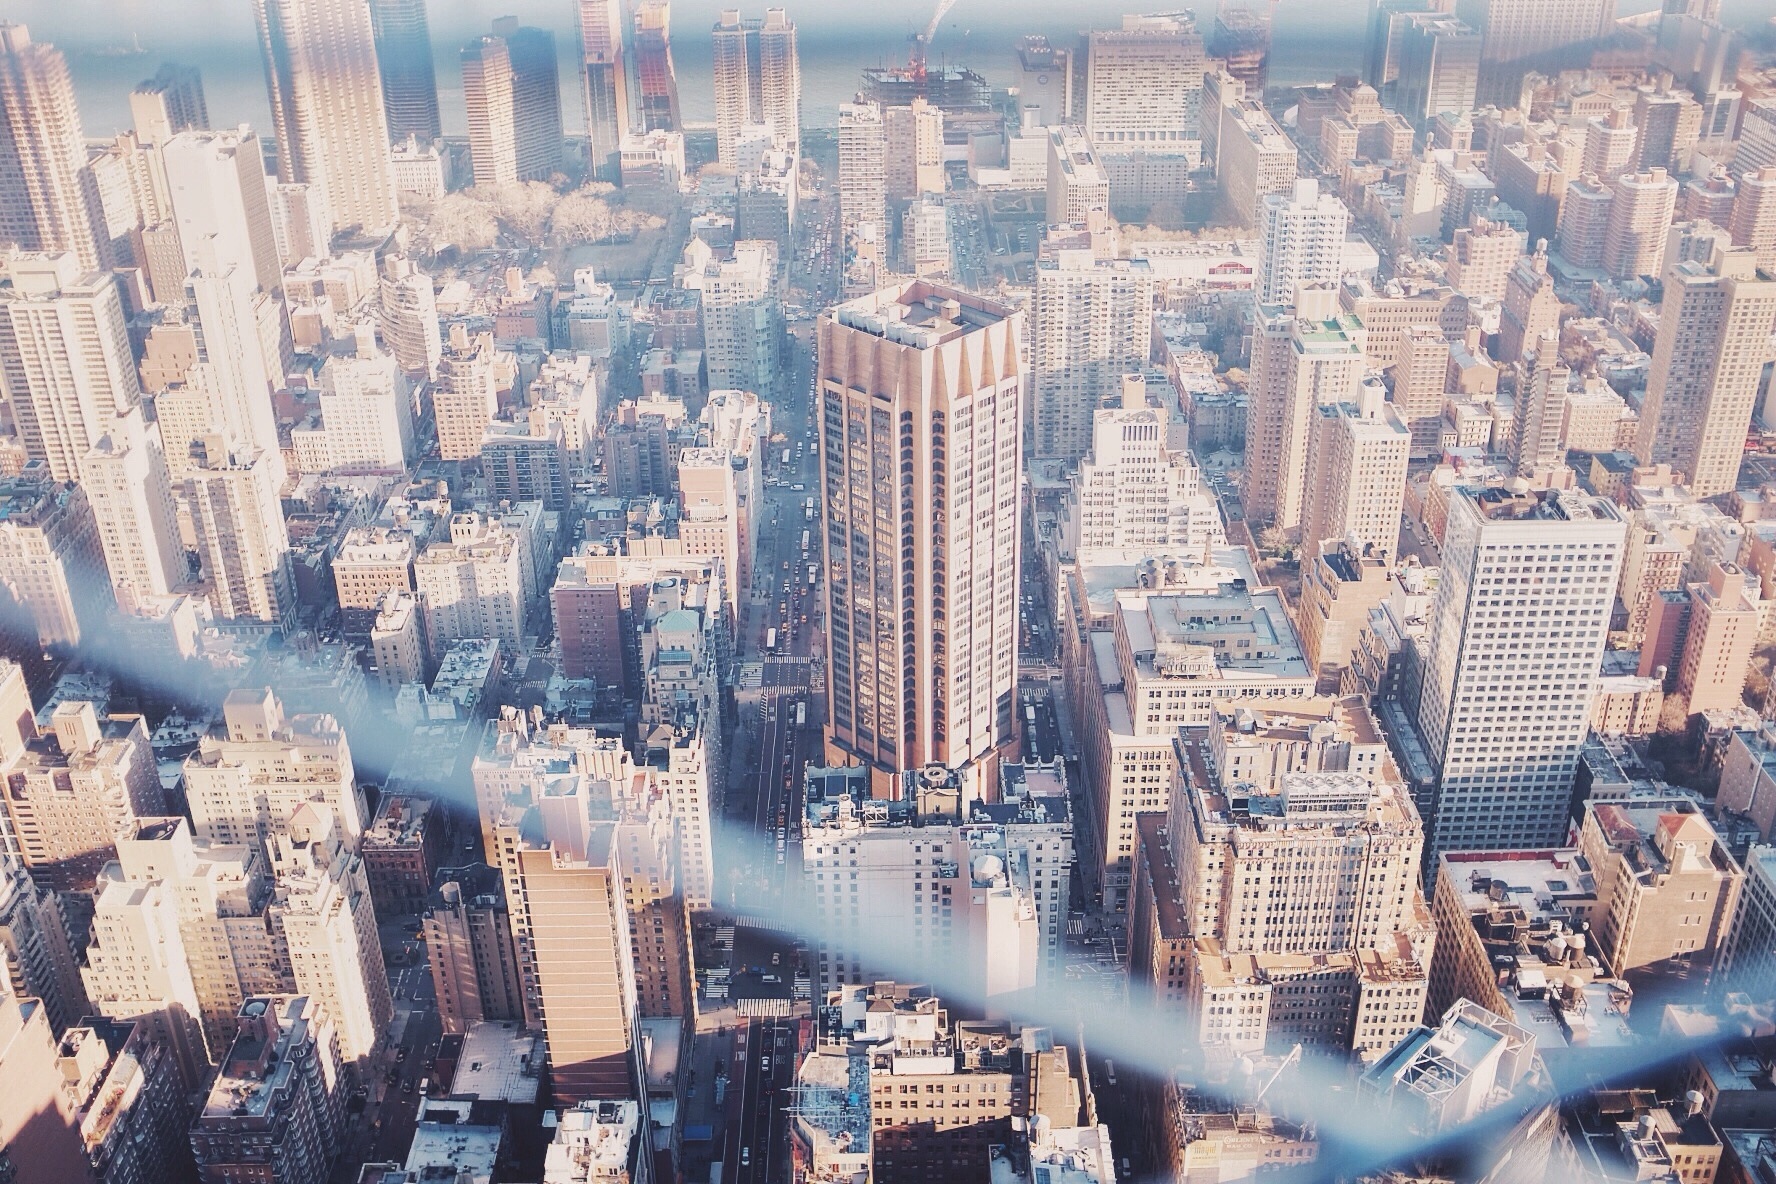
skyline, photography, city, skyscraper, cityscape, panorama, downtown, tower block, metropolis, neighbourhood, bird's eye view, aerial photography, urban area, geographical feature, human settlement, metropolitan area